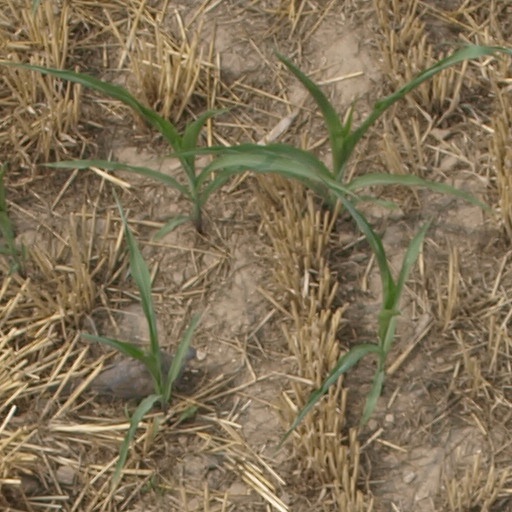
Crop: maize; corn